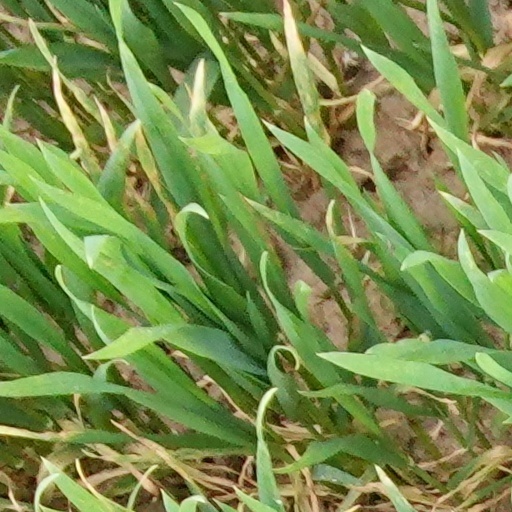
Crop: wheat